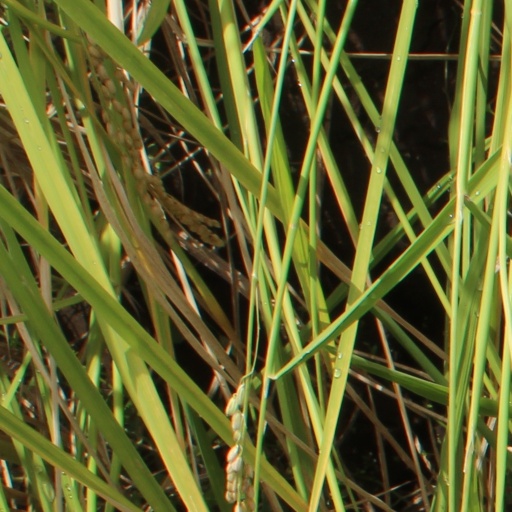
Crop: rice